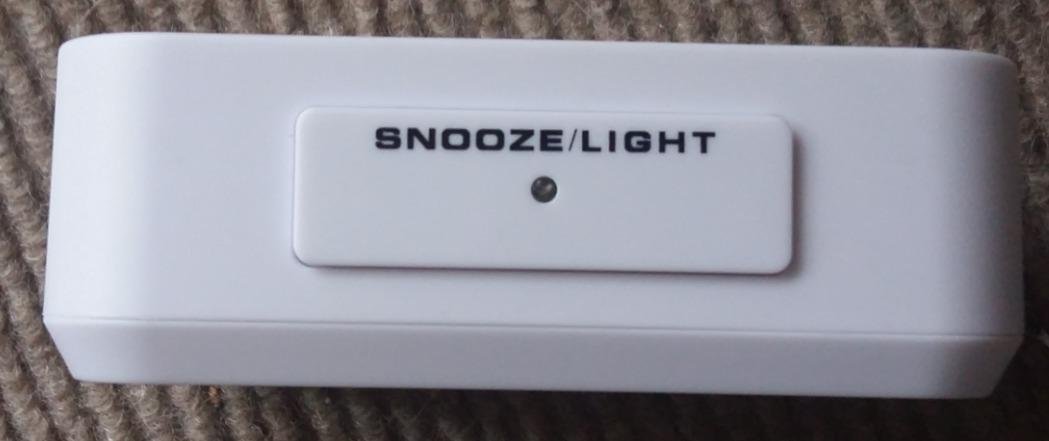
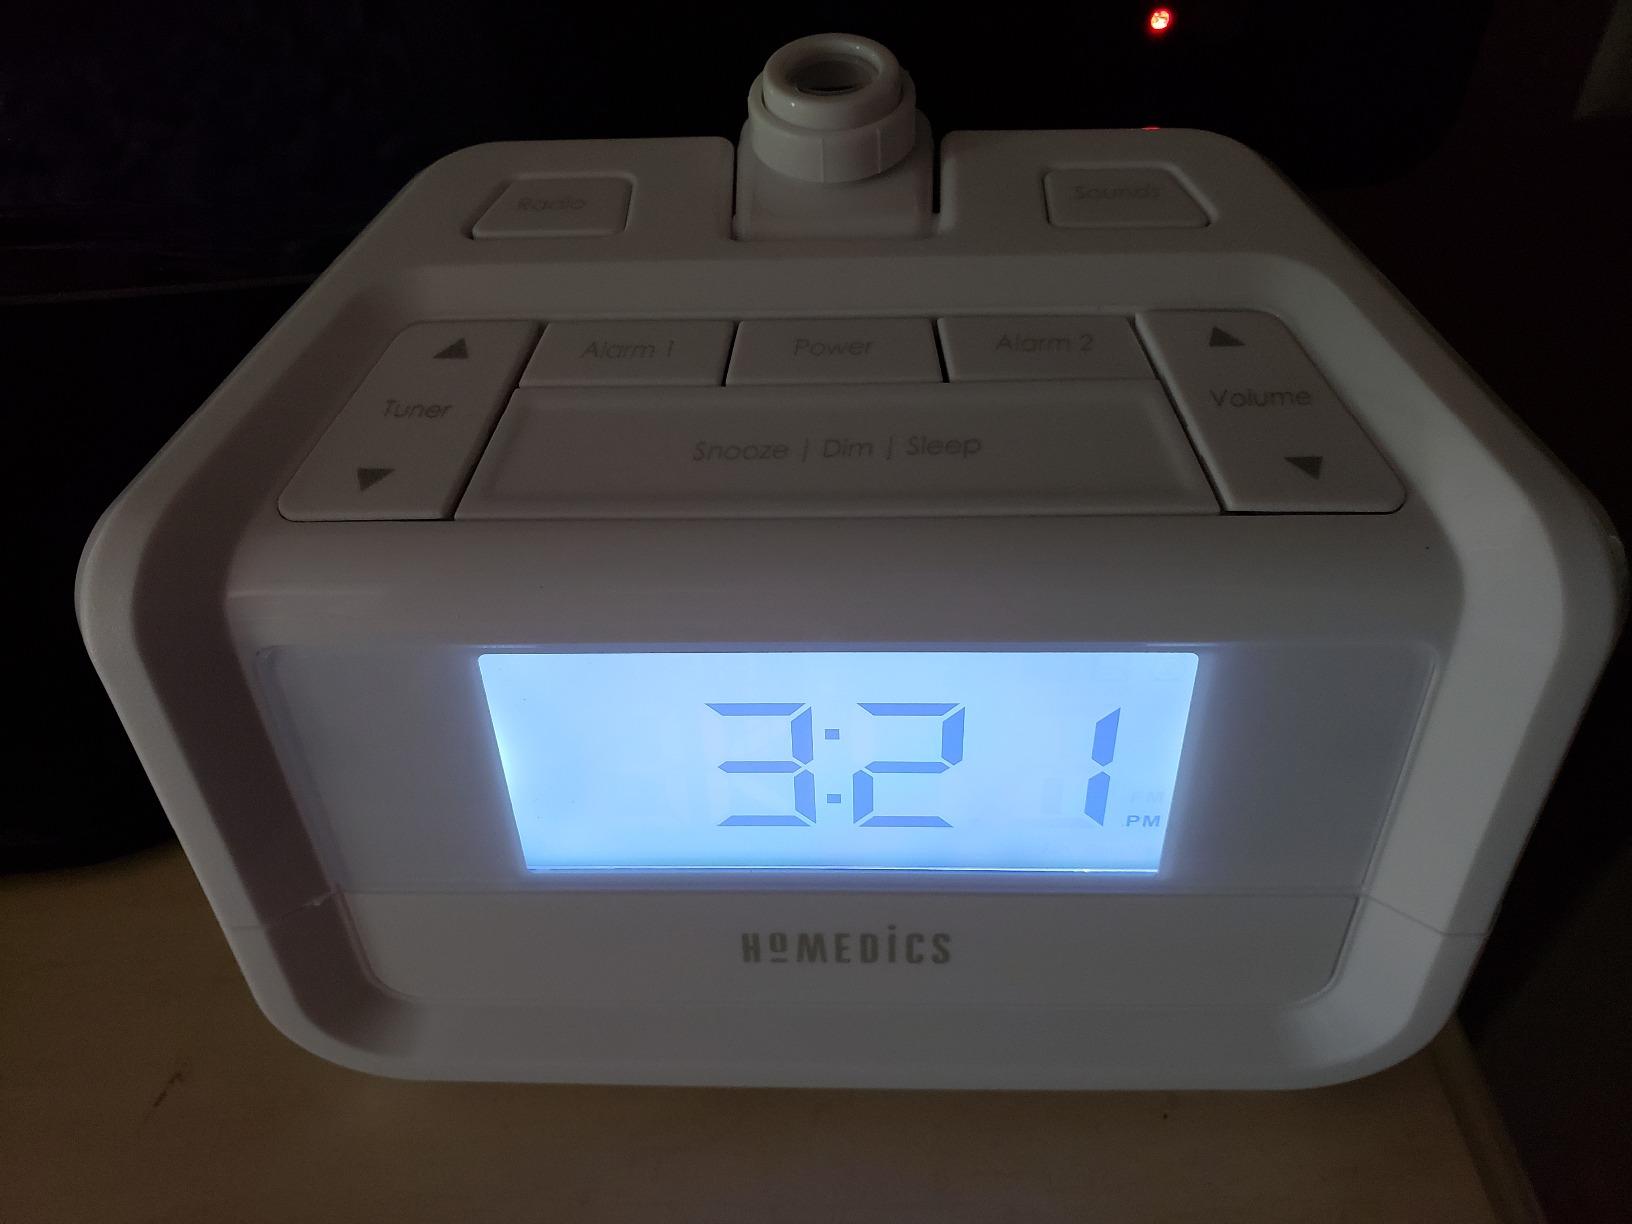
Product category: clock
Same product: no